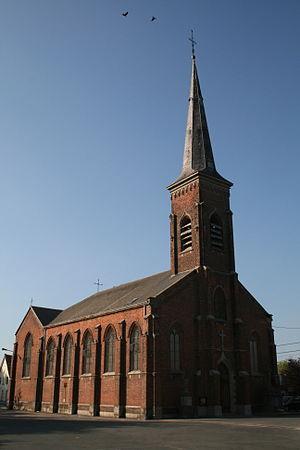
Molenbaix (Belgique), l'église Saint-Ghislain (1849).